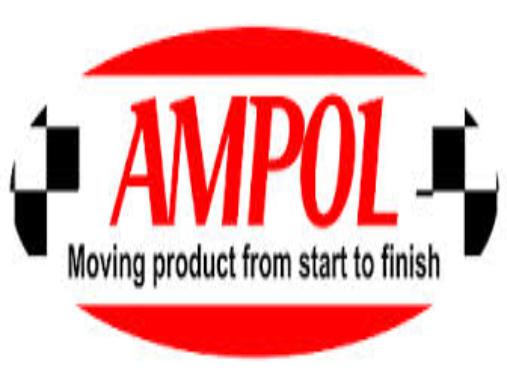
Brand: Ampol
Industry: Others